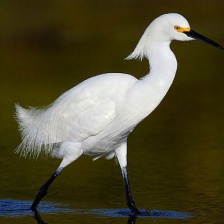
Species: SNOWY EGRET
Scientific name: EGRETTA THULA